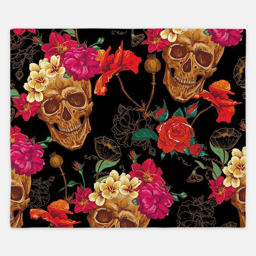
cool day of the dead girl